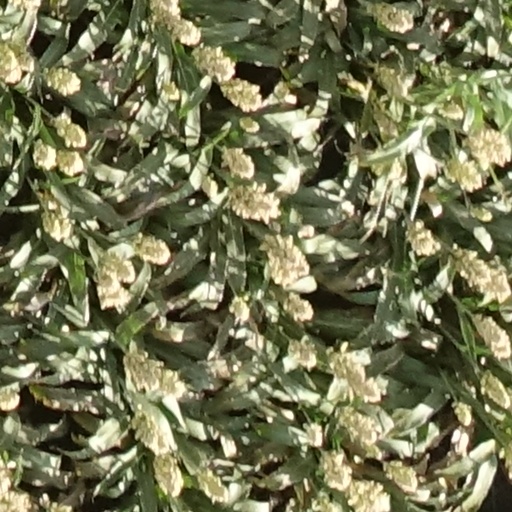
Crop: sorghum